European Track Championships – Women's under-23 points race

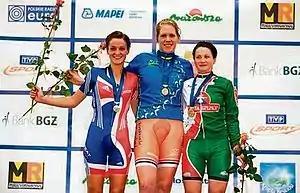
Podium of the points race in 2008: 1) Ellen van Dijk, 2) Lizzie Armitstead, 3) Aksana Papko

Results (Cyclingarchives.com)